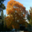
Label: maple_tree